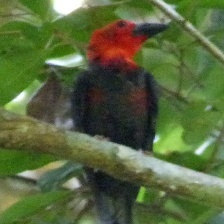
Species: BORNEAN BRISTLEHEAD
Scientific name: PITYRIASIS GYMNOCEPHALA